List of locomotives

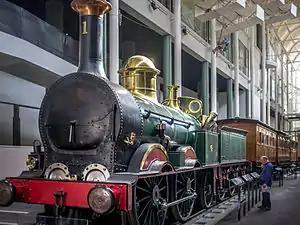
NSWGR Locomotive No. 1

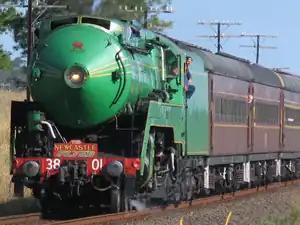
NSWGR 3801

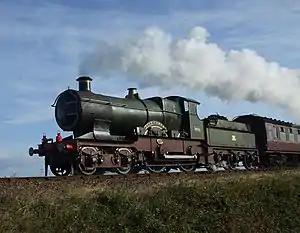
GWR 3440 "City of Truro"

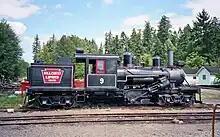
Hillcrest Lumber Company 9, in Duncan, British Columbia, Canada

These are historic locomotives preserved in museums, currently or formerly, or in heritage railways, currently or formerly, or otherwise. This is not intended to include deteriorating locomotives that are just still existing somewhere, without being restored or ever open to the public.